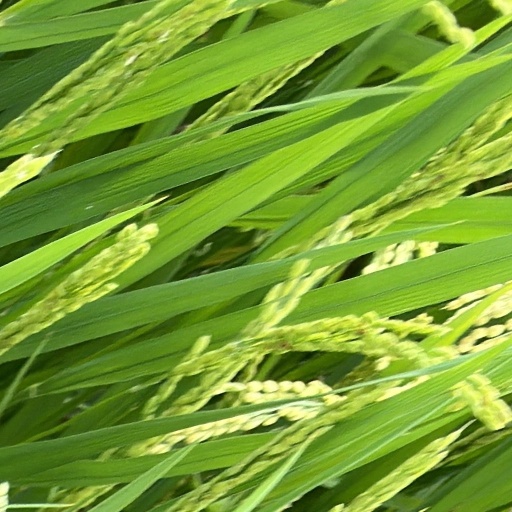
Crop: rice